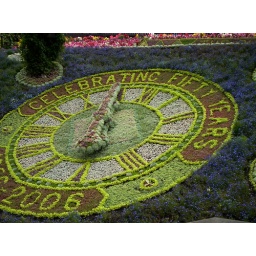
flower clock that the Duke of Edinburgh visited in July this year - we missed a royal visit!